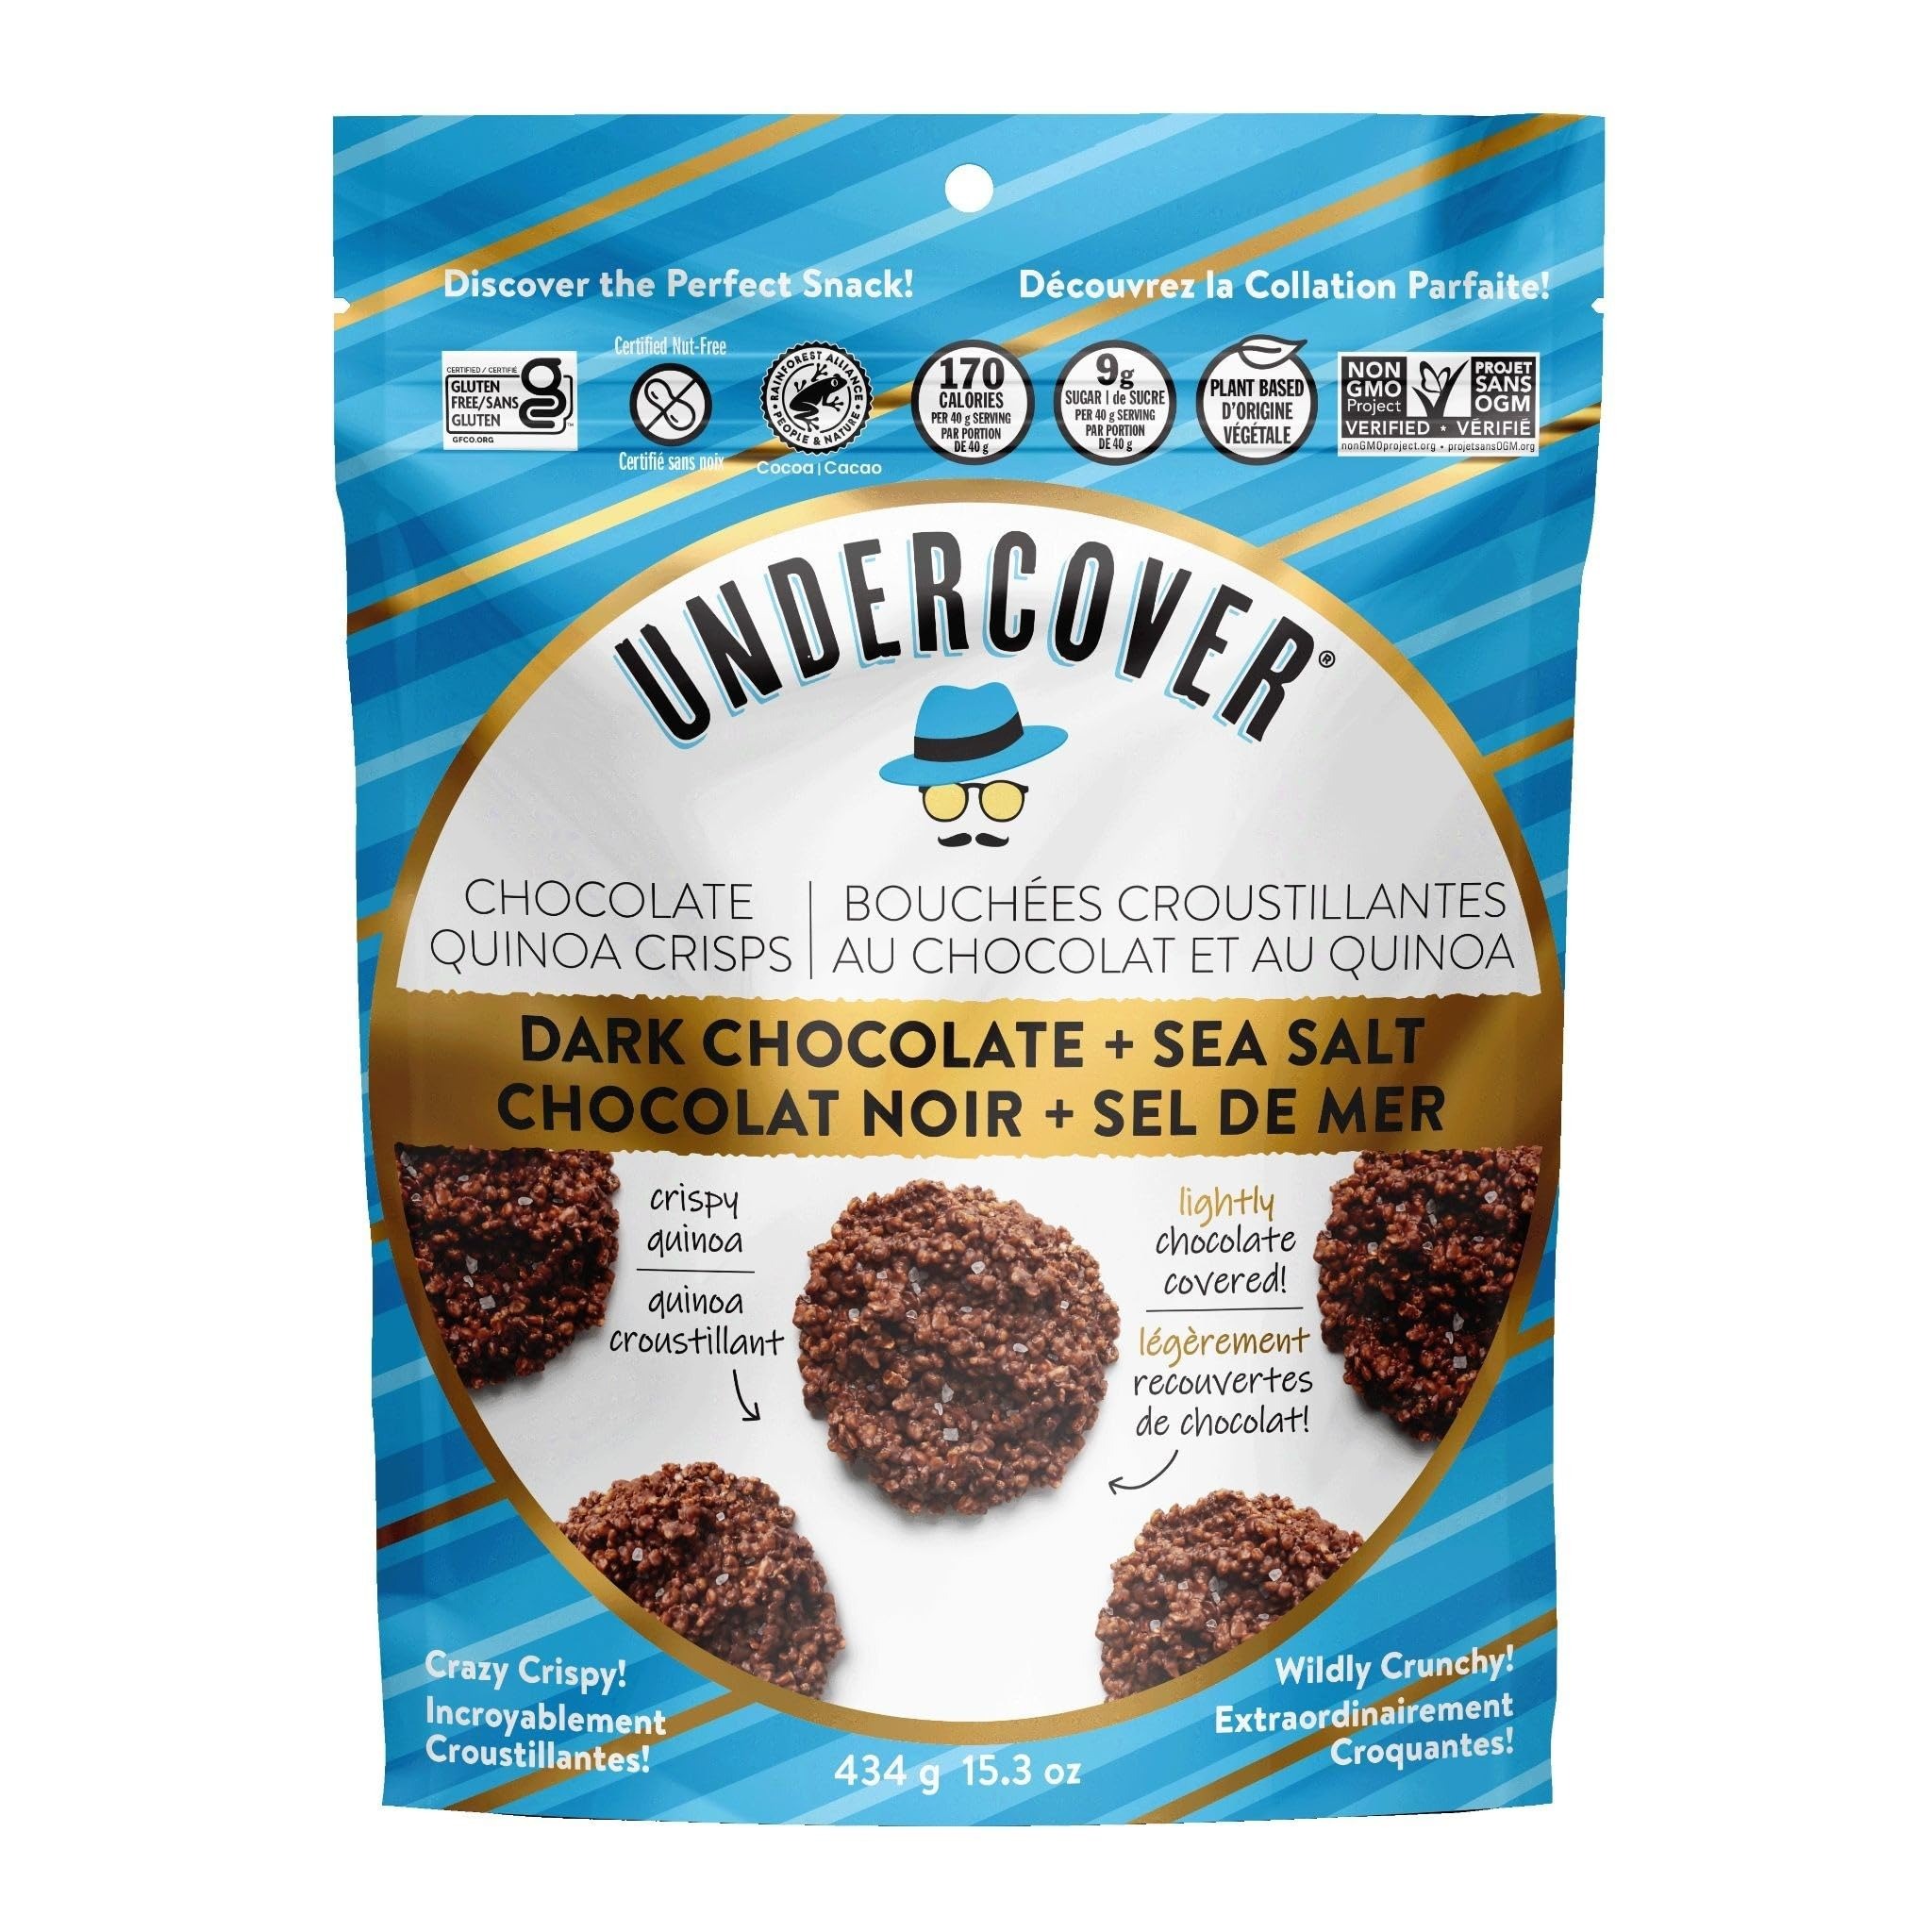
Item Name: Undercover Chocolate Quinoa Crisps, Crispy Quinoa, Dark Chocolate & Sea Salt - 434 Grams
Bullet Point 1: Healthy, Simple Ingredients, Packed With Protein, Fiber and Nutrients
Bullet Point 2: All-Natural, Non-GMO Project Verified, Rain Forest Alliance Certified Chocolate, Certified Kosher
Bullet Point 3: Certified Gluten-Free, Peanut Free, Tree Nut Free
Bullet Point 4: School Safe and Allergen Friendly
Bullet Point 5: Size: 454 grams
Product Description: Undercover Chocolate Quinoa Crisps, Crispy Quinoa, Dark Chocolate & Sea Salt - 434 Grams. Healthy, Simple Ingredients, Packed With Protein, Fiber and Nutrients.
Value: 15.3
Unit: Ounce

Price: 3.99